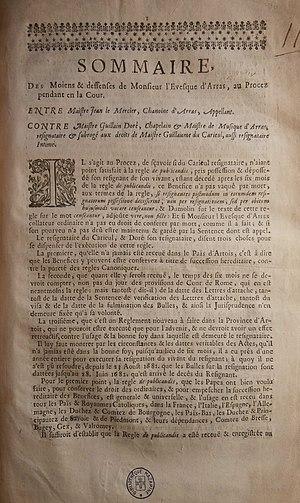
Première page du factum de ca. 1684 qui cite le musicien Ghislain Doré. Paris Bibl. Mzazrine
Ghislain [Gislenus, Guislain, Guillain] Doré [D’Oré] est un prêtre et compositeur originaire d’Arras, maître de chapelle de la cathédrale d’Arras dans le dernier quart du XVIIᵉ siècle.